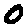
Label: 0